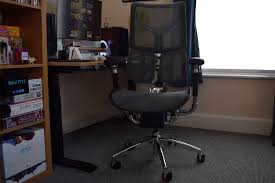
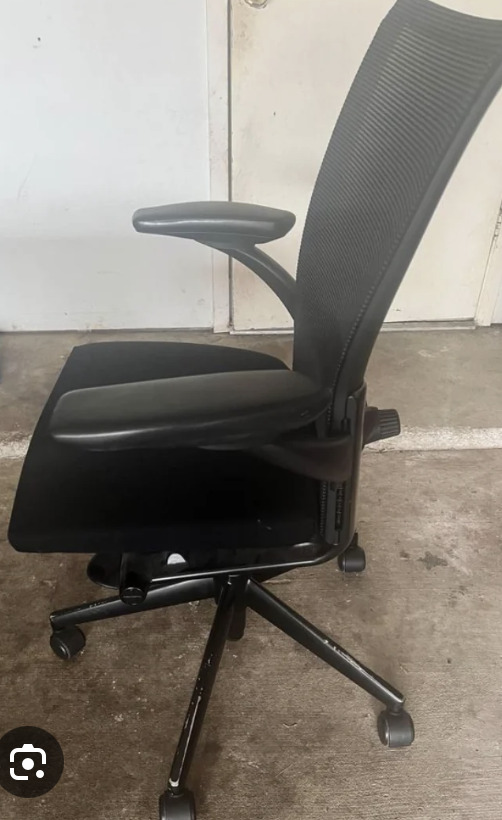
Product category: items_chair
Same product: no